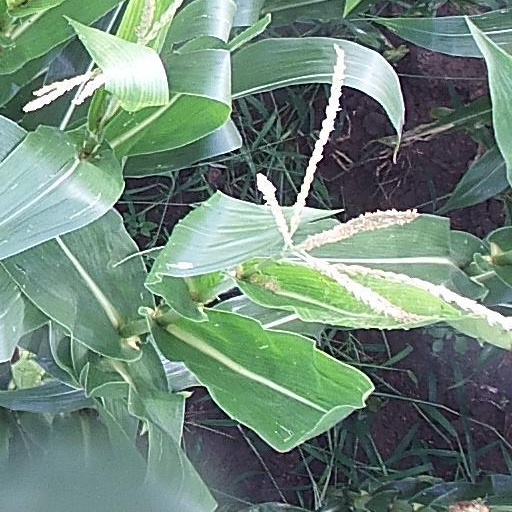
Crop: maize; corn